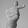
ASL letter: T